Lombardi (play)

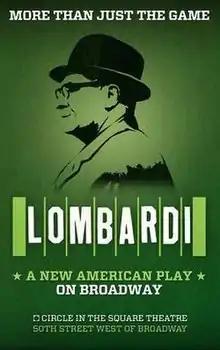
Original Broadway windowcard

Lombardi is a play by Eric Simonson, based on the book "When Pride Still Mattered: A Life of Vince Lombardi" by Pulitzer Prize-winning author David Maraniss.